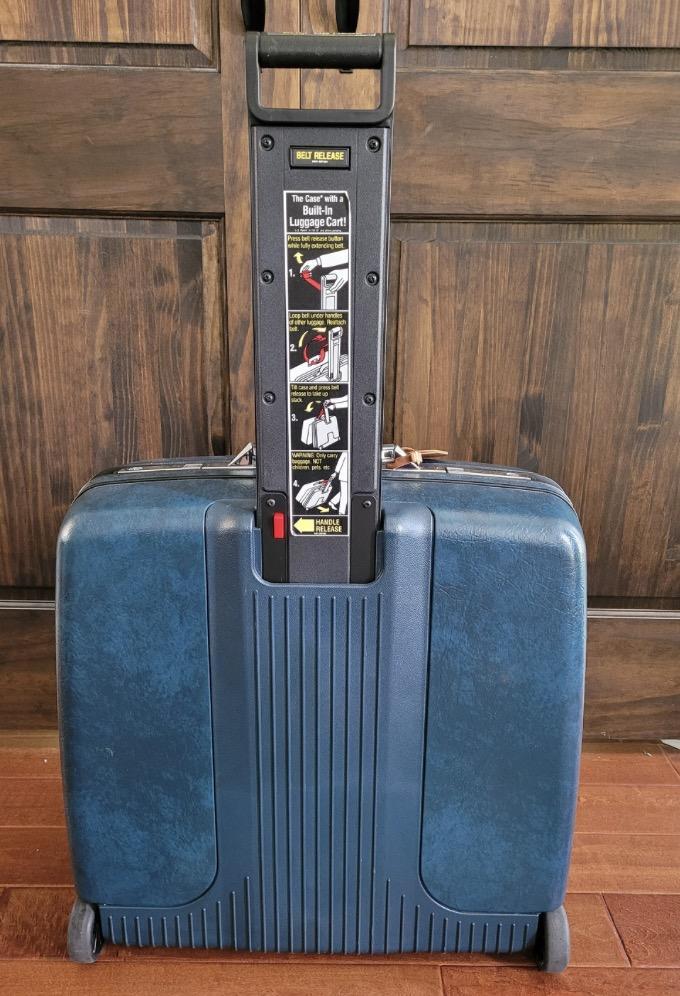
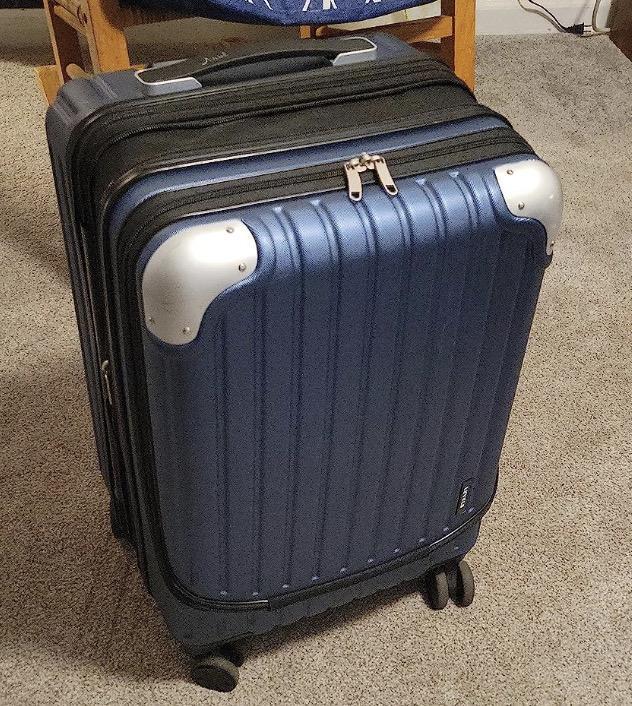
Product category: items_tea
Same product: no